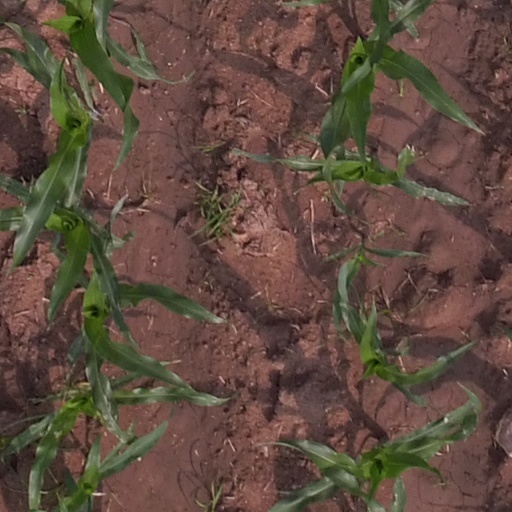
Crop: maize; corn